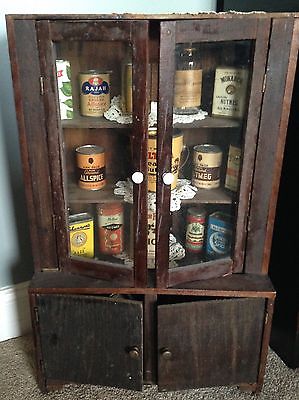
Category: cabinet